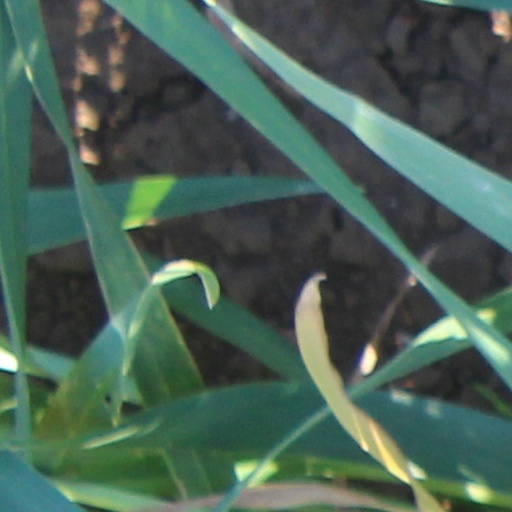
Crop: wheat